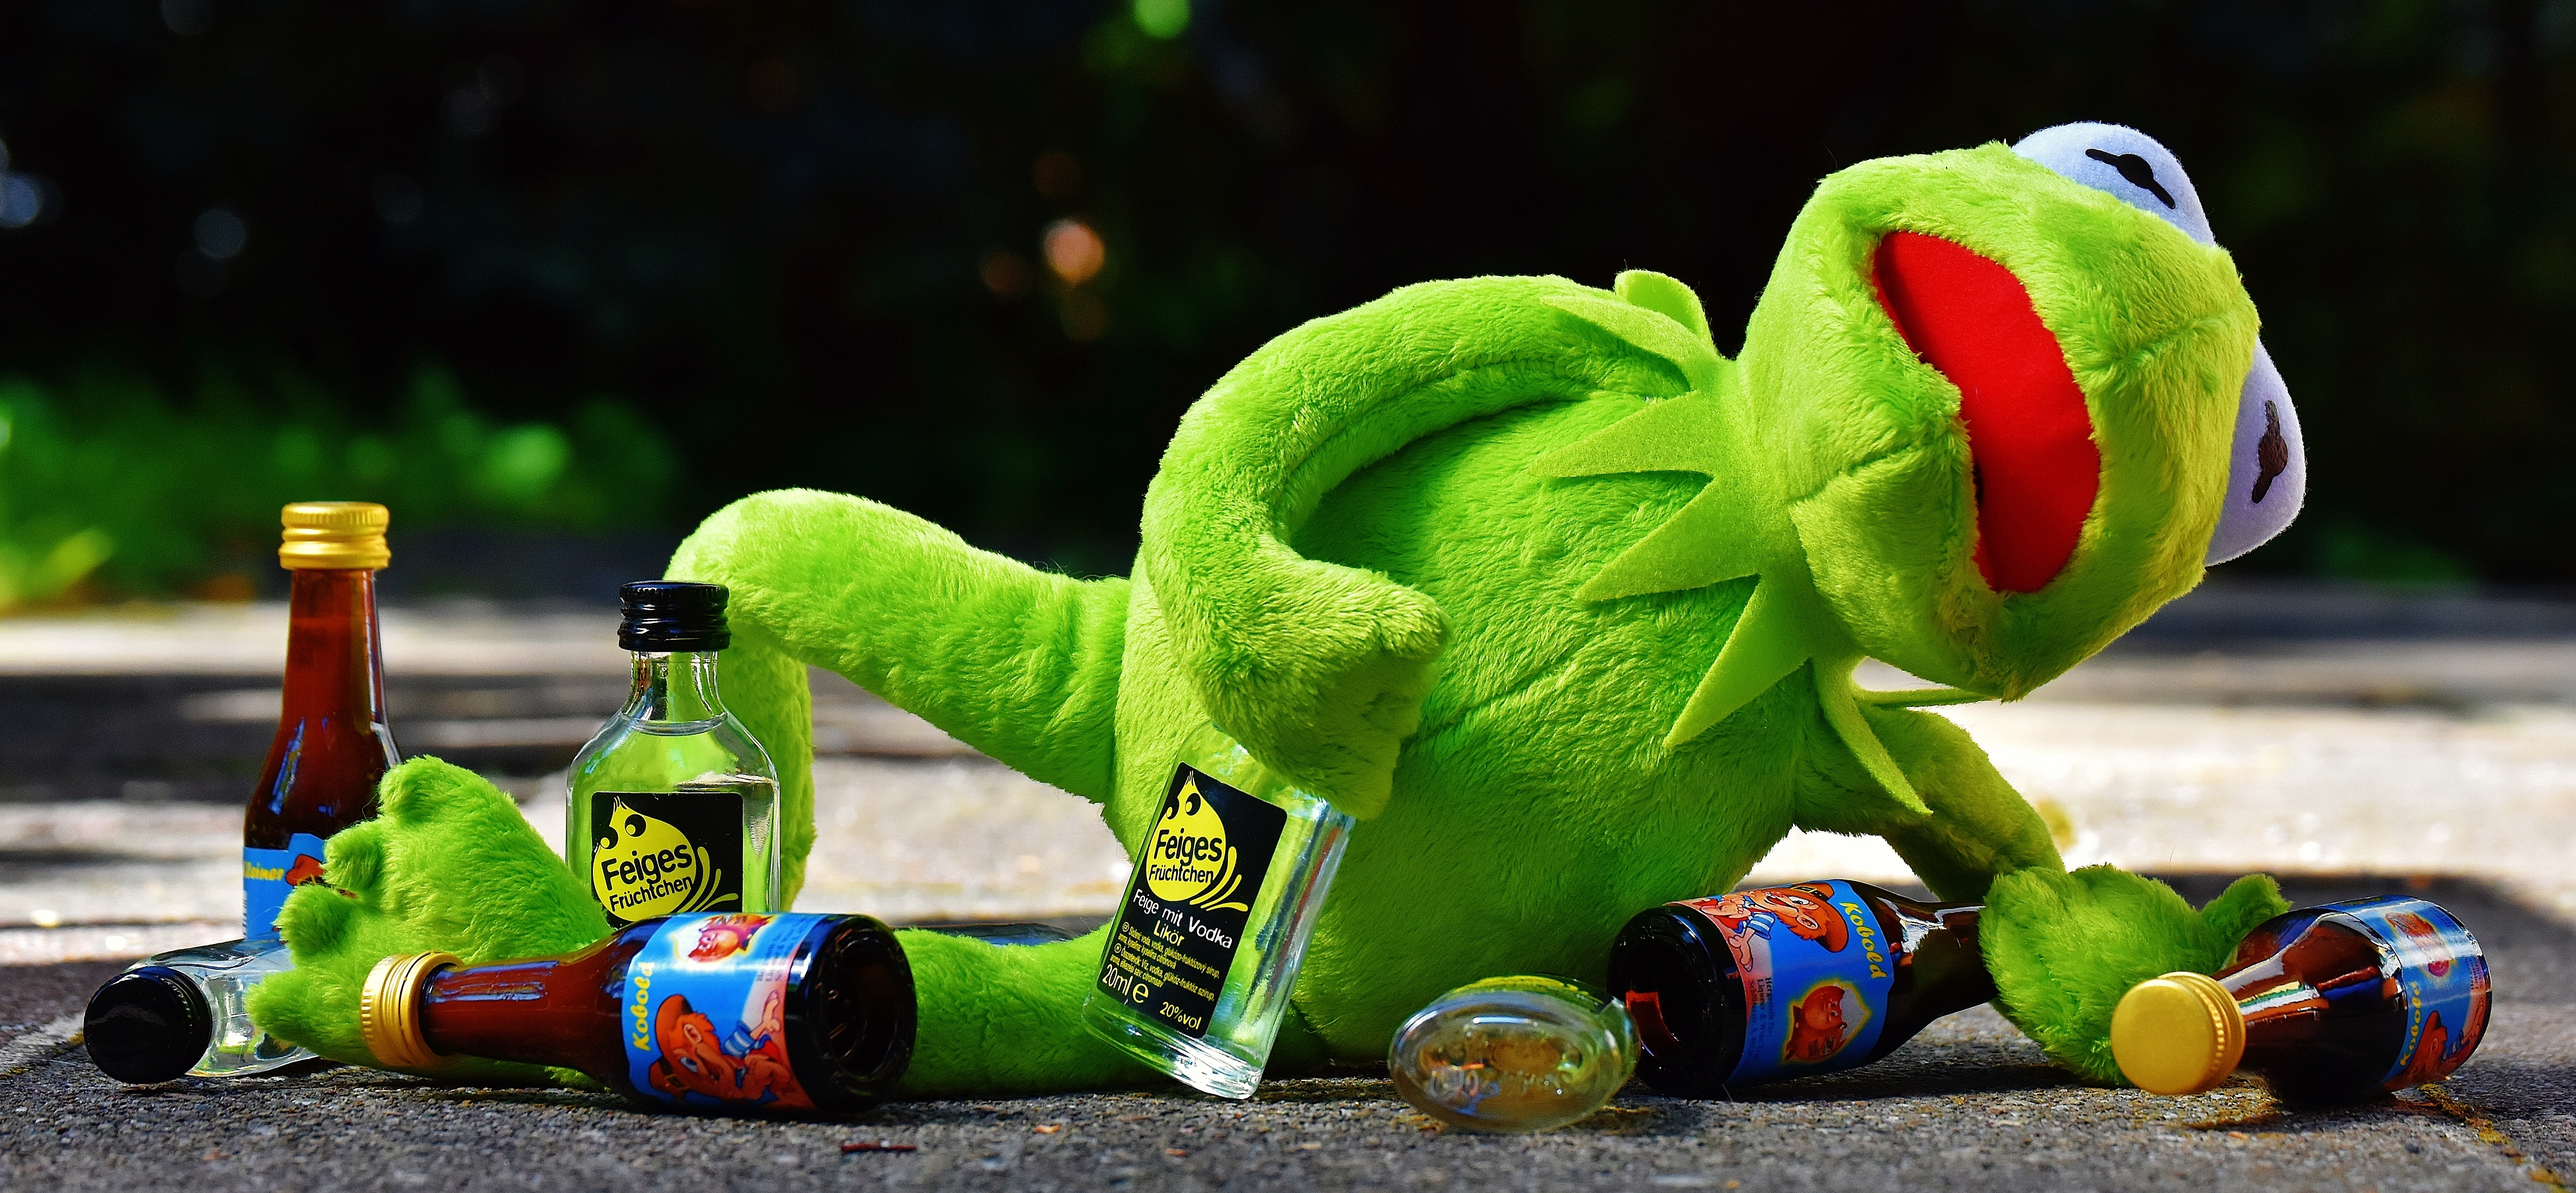
animal, green, color, drink, rest, frog, reptile, alcohol, fig, sit, drunk, funny, plush, stuffed animal, kermit, frogs